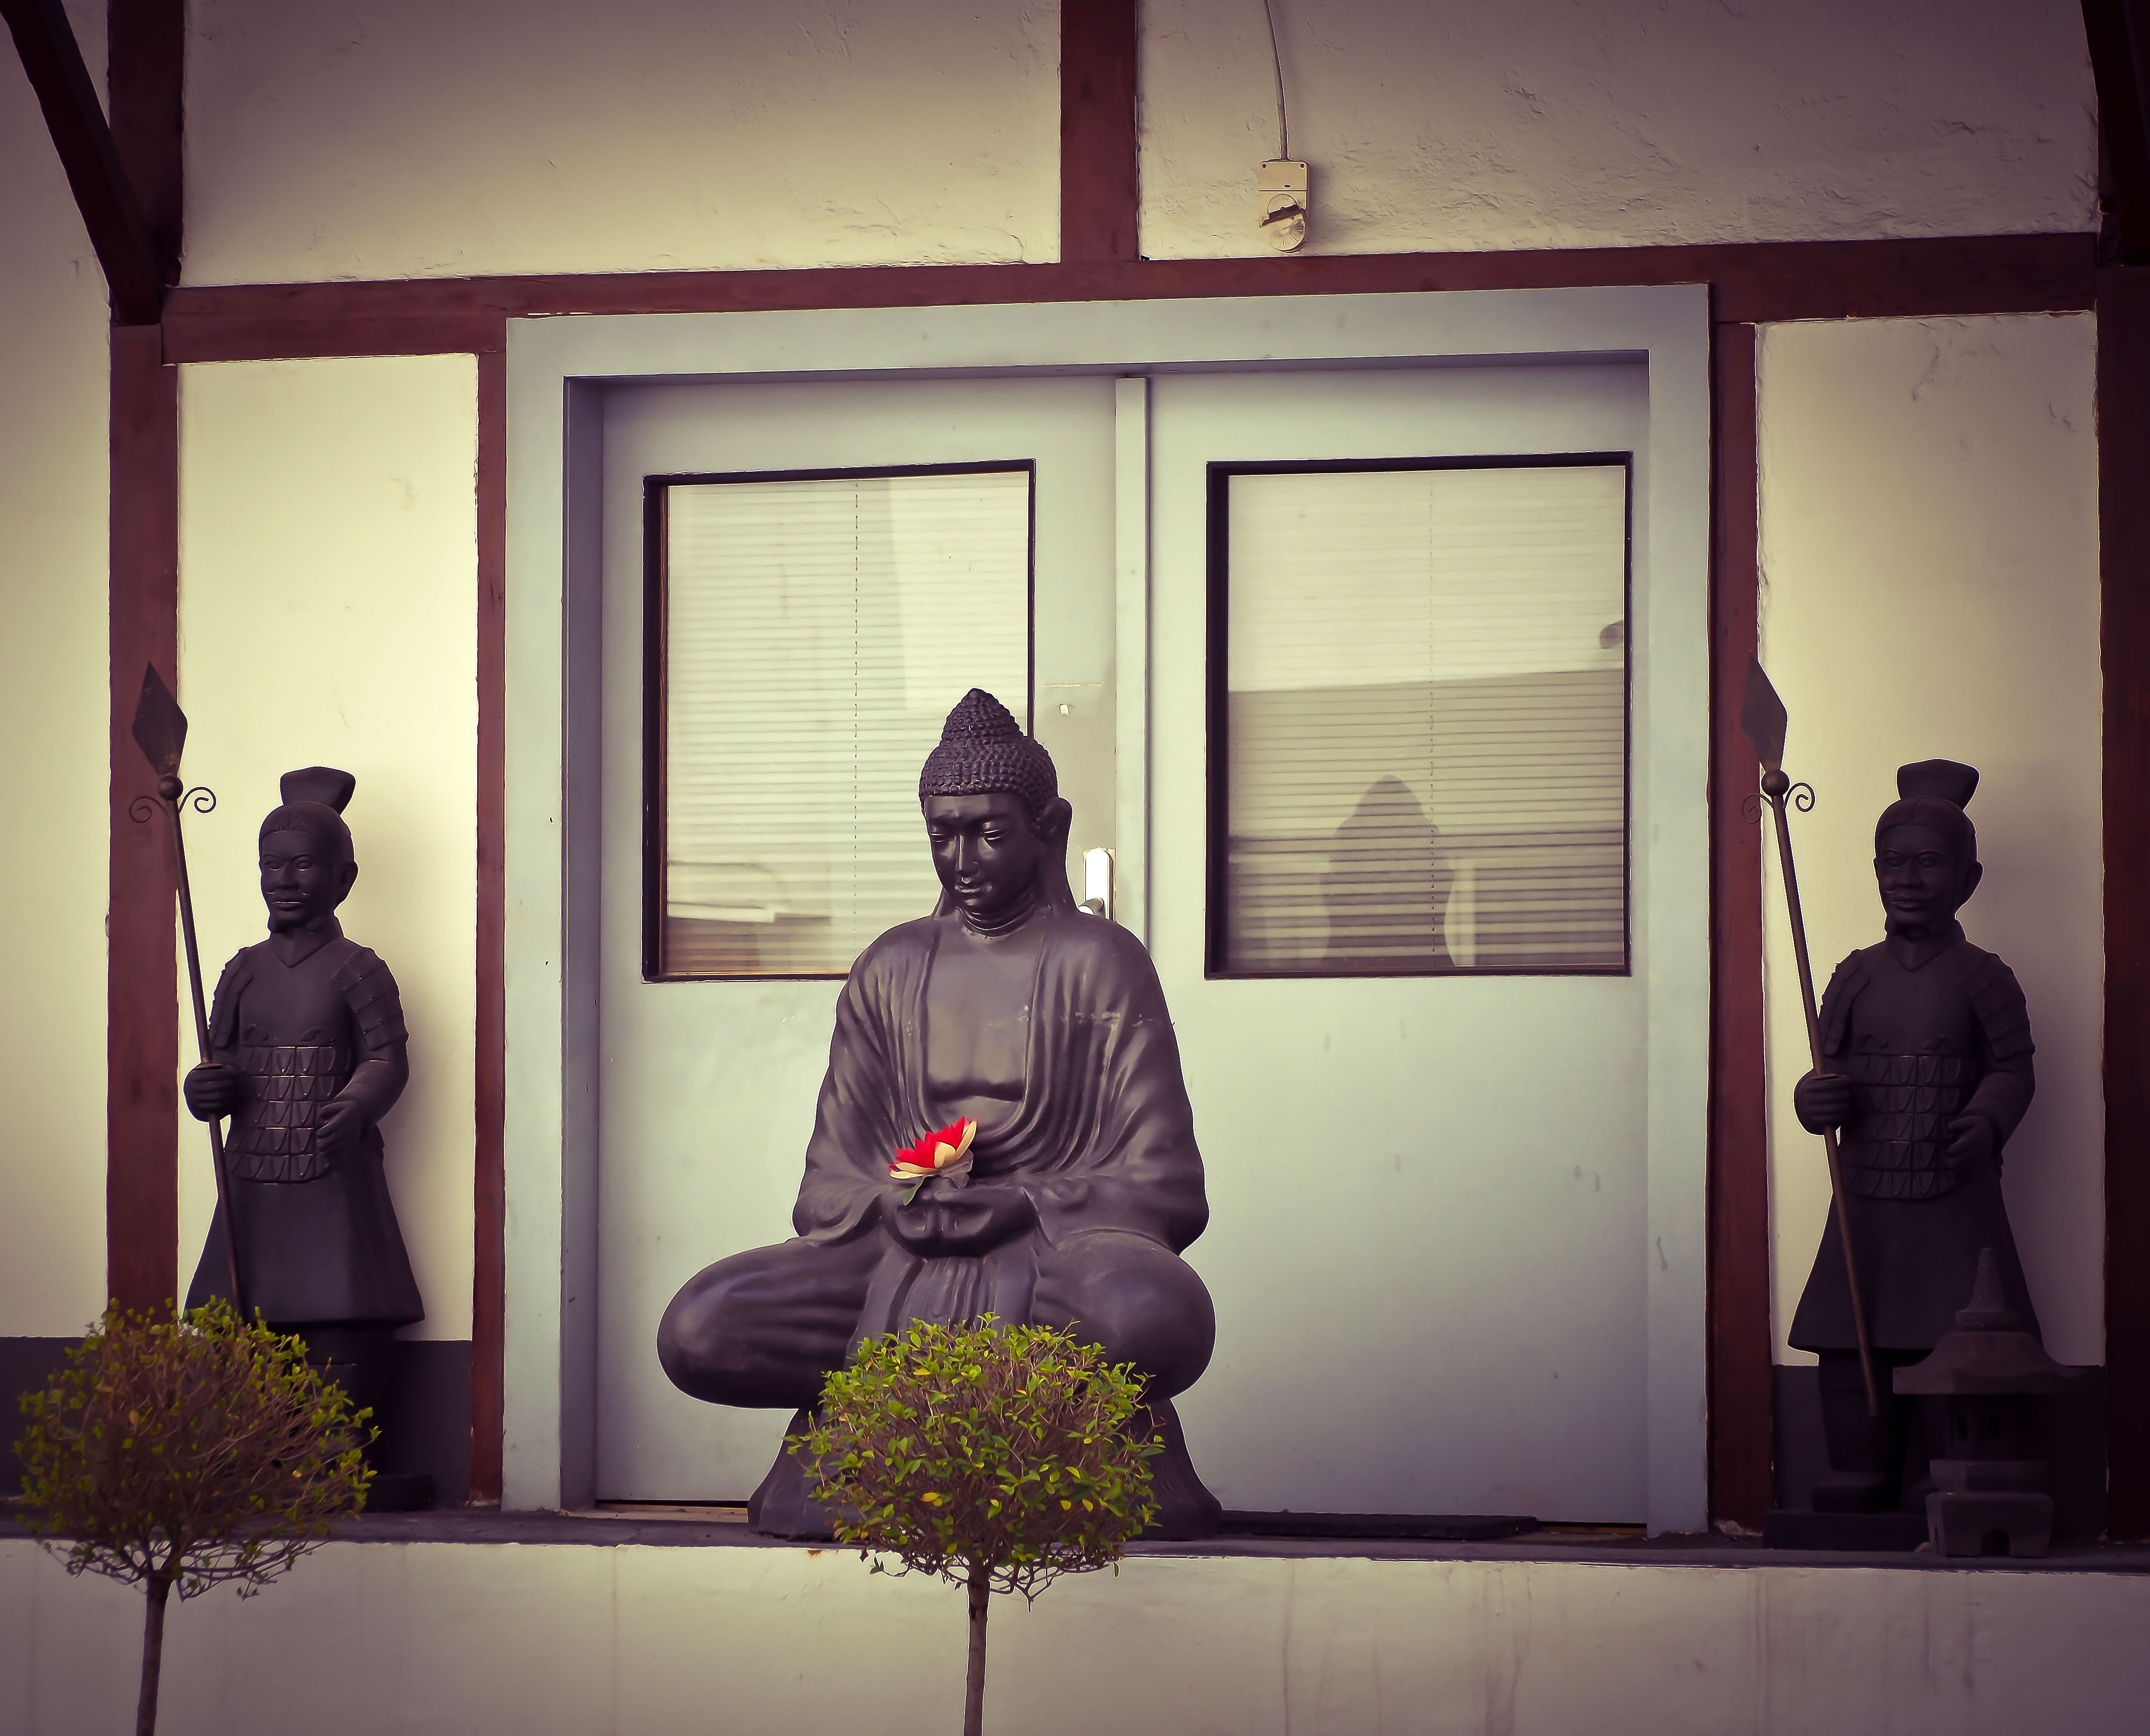
statue, buddhism, religion, asia, conversation, sculpture, art, photograph, buddha, deity, image, china, stone figure, fern stlich